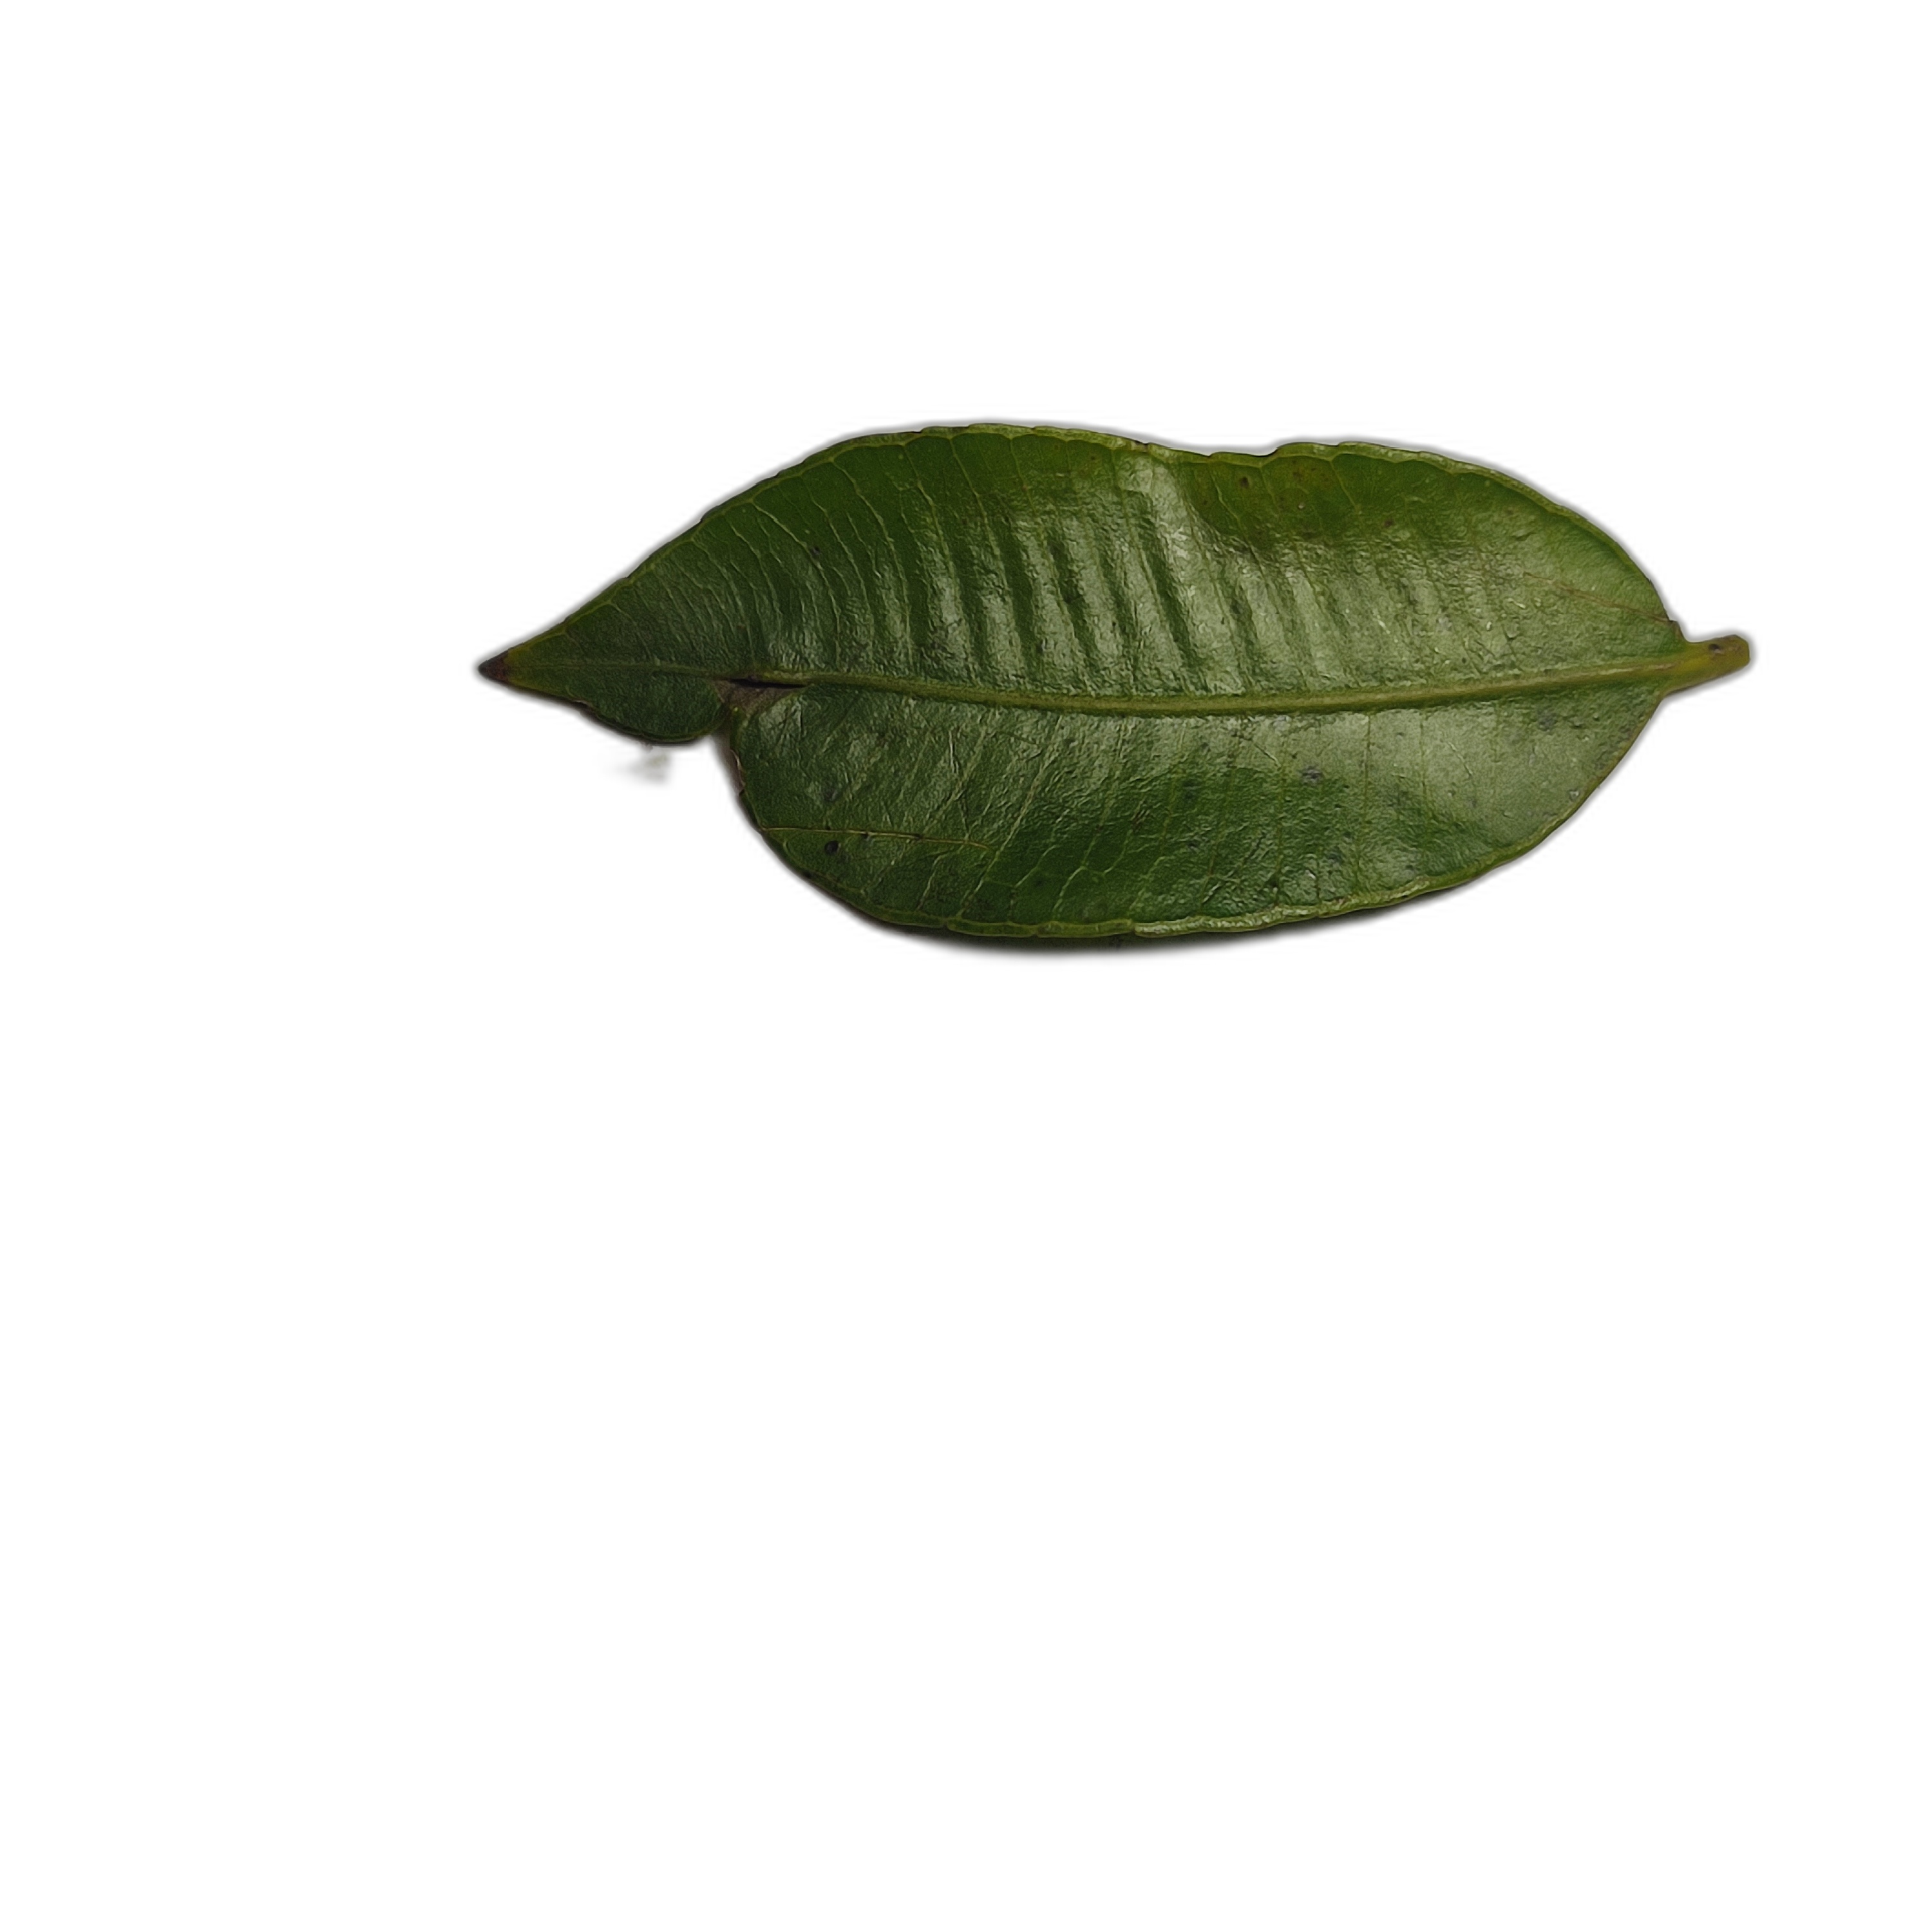
Label: healthy